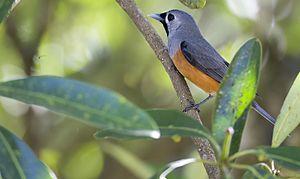
Ceci est une liste des oiseaux endémiques ou quasi-endémiques d'Australie.